Margaret Meek Spencer

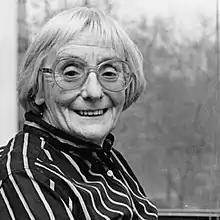

Margaret Meek or Margaret Meek Spencer (14 January 1925 – 4 May 2020) was an influential British educationalist in the field of literacy.